17th Precinct

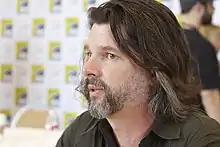
Ronald D. Moore (photographed in 2013) created "17th Precinct".

"17th Precinct" was created by Ronald D. Moore and produced by Sony Pictures Television. Moore's development of "17th Precinct" was part of a two-year deal with Sony Pictures Television to "create and executive produce series projects for broadcast and cable through his production company Tall Ship Prods." When Moore pitched the show to NBCUniversal in September 2010, it carried a pilot and penalties price tag of (equivalent to about $M in ). In January 2011, NBC ordered a pilot from Moore and Sony.